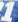
Number: 1